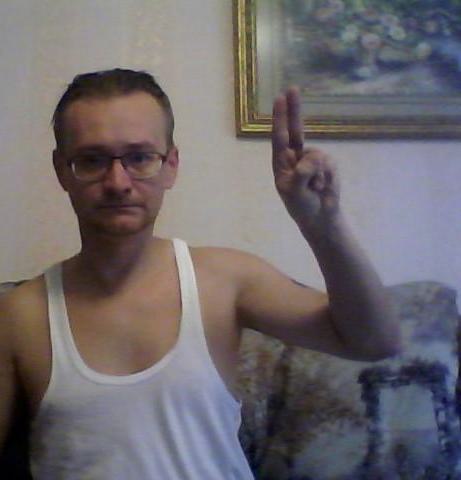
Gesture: two_up